Museum Madness

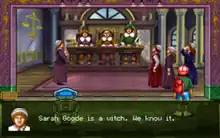
The player (at right, with red cap) and MICK listening to an animatronic historical character in the Salem Witch Trials exhibit (DOS version).

The game starts in the bedroom of EJ, an American high-school teenage boy who is seated at his computer, attempting to access the National Museum Interactive Service System, only to see that it is offline for repair. An interactive robot from the museum named MICK (Museum Information Computer Kiosk) appears onscreen and talks to EJ, explaining that the museum is in danger of losing its secrets forever.